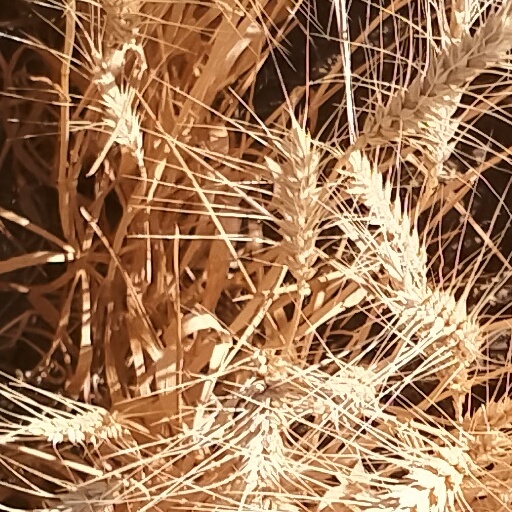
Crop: wheat